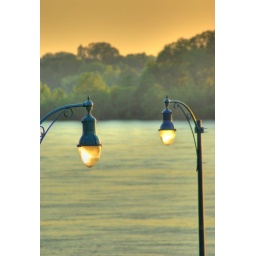
There is something about sitting beside a river at sunset that is just indescribable.